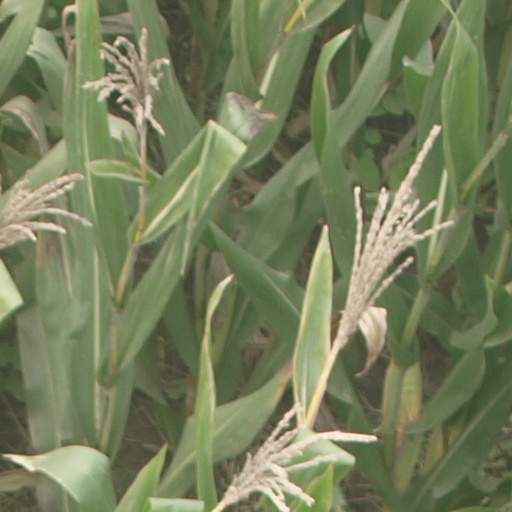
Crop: maize; corn